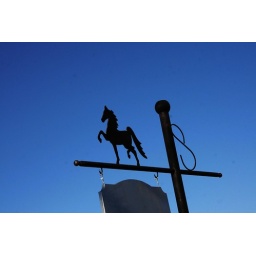
A beautiful sign against a clear blue sky. Damascis, Virginia. November '08.